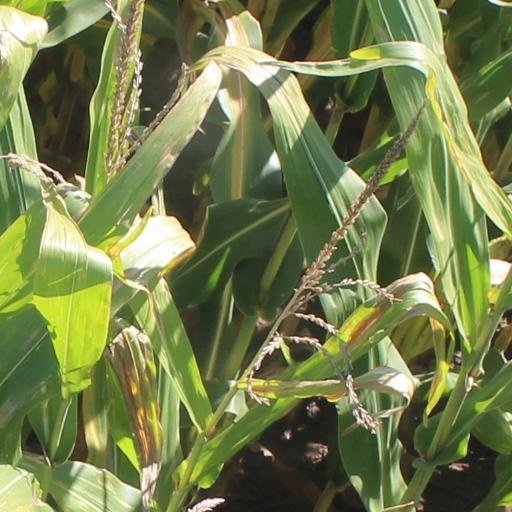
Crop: maize; corn